Rushdown (video game)

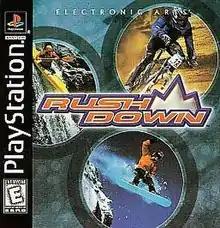

Rushdown is a sports video game developed by Canal+ Multimédia and Virtual Studio for PlayStation in 1999. Canal+ Multimédia published the game themselves in Europe with Infogrames handling distribution and marketing, while Electronic Arts published the game in North America.